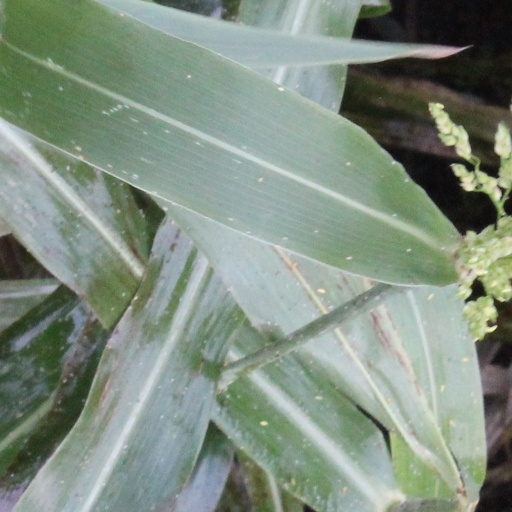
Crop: sorghum